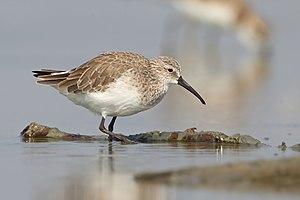
Les Salins-d'Hyères sont une zone de marais salants situés sur les côtes de la mer Méditerranée, sur le territoire de la commune de Hyères, dans le département du Var et de la région Provence-Alpes-Côte d'Azur. Constituant l'un des espaces naturels les plus remarquables du rivage méditerranéen, ils ont été, jusqu'en 1995, utilisés pour la production du sel.
Cette liste des oiseaux au Canada provient de Bird Checklists of the World en date du mois de juillet 2018.
Cette liste des espèces d'oiseaux au Québec recense les taxons de ce groupe observés dans cette province du Canada. Elle provient de l'American Ornithologist Union en date du mois de janvier 2019. Elle comprend 470 espèces dont :